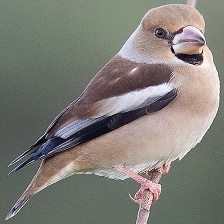
Species: HAWFINCH
Scientific name: COCCOTHRAUSTES COCCOTHRAUSTES